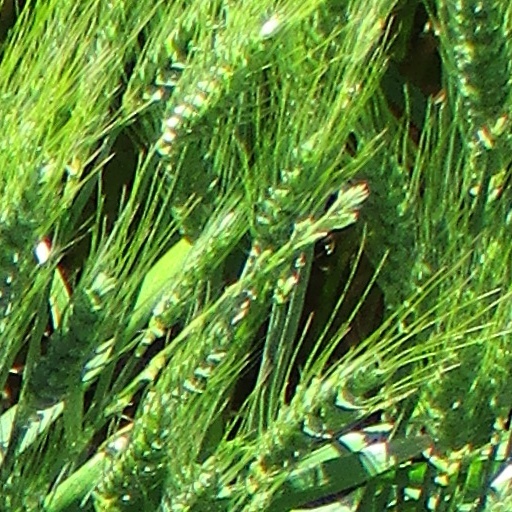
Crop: wheat